Thor DSV-2

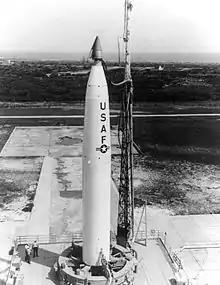
Thor DSV-2F (Thor 232) with ASSET-1 craft

The DSV-2F was a single-stage vehicle consisting of a Thor DM-19, like the DSV-2E. Three were launched between 1963 and 1964, as part of Project ASSET, which involved launching a sub-scale mockup of the X-20 Dyna-Soar to test materials for the larger spacecraft. Launches were conducted from Cape Canaveral Air Force Station Launch Complex 17B.